Ollabelle

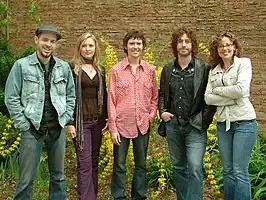
Ollabelle in 2005

Ollabelle is a New York–based folk music group named after the influential Appalachian songwriter Ola Belle Reed. The group is composed of five singing multi-instrumentalists hailing from disparate parts of the United States, Canada and Australia.